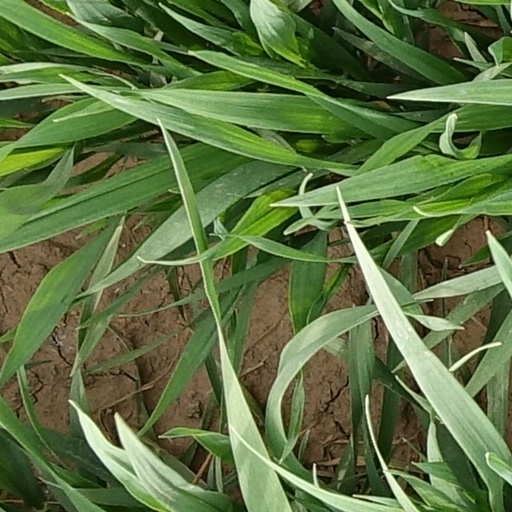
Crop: wheat